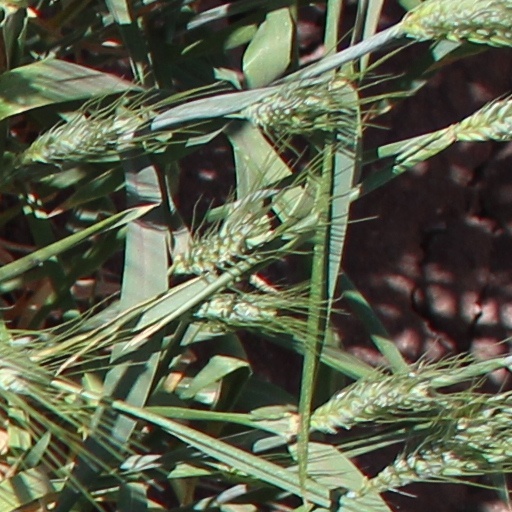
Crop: wheat